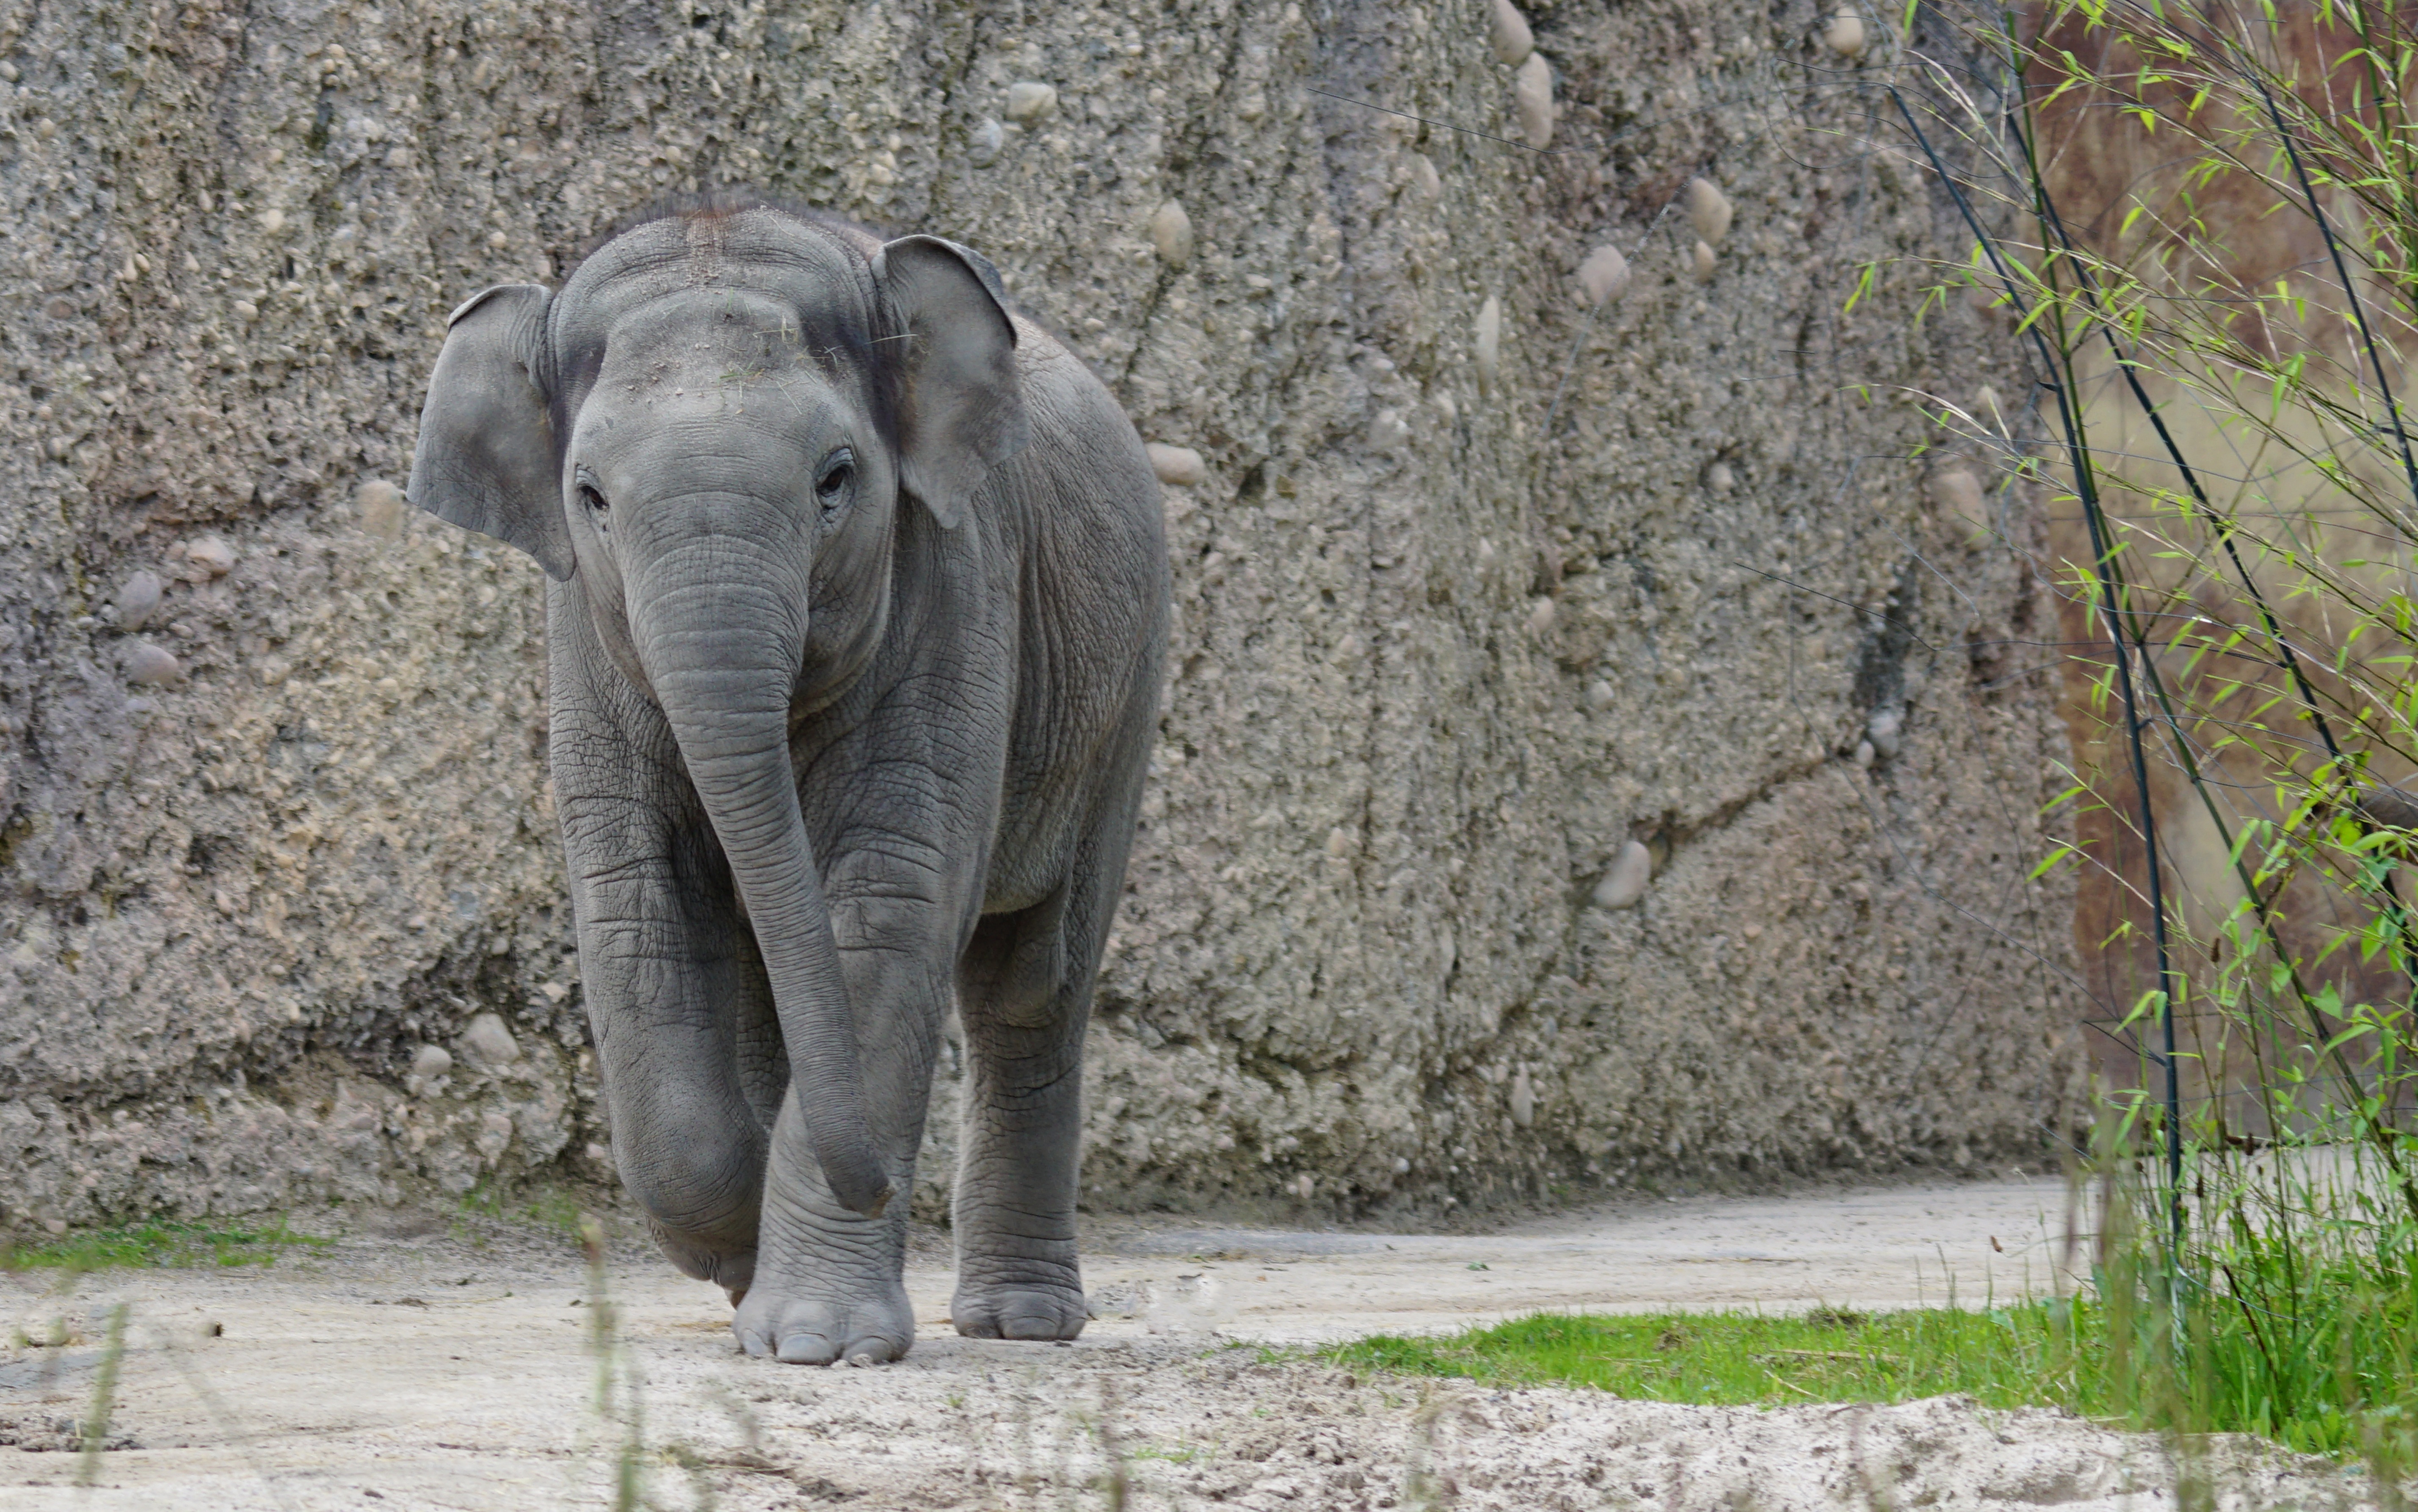
wildlife, zoo, mammal, fauna, elephant, vertebrate, pachyderm, young animal, indian elephant, african elephant, asian elephant, elephas maximus, elephants and mammoths